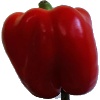
Label: Pepper Red 1